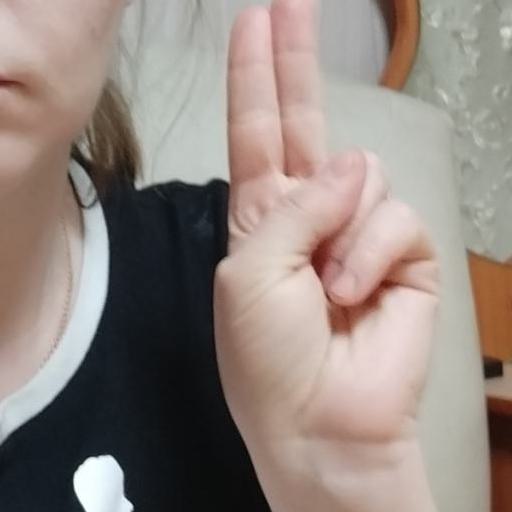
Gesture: two_up